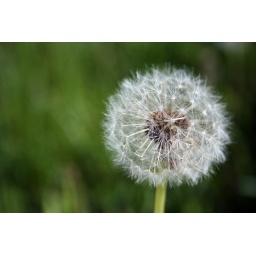
lions in the grass